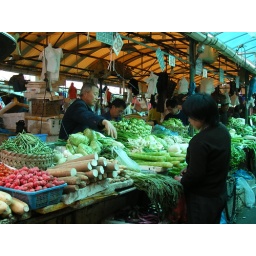
Fresh fruit and veg in Shanghai market